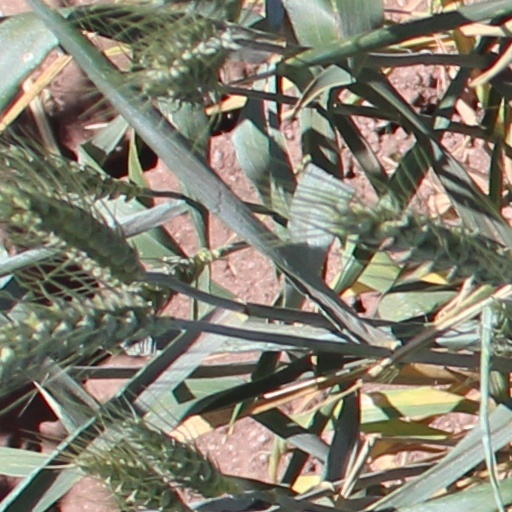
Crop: wheat